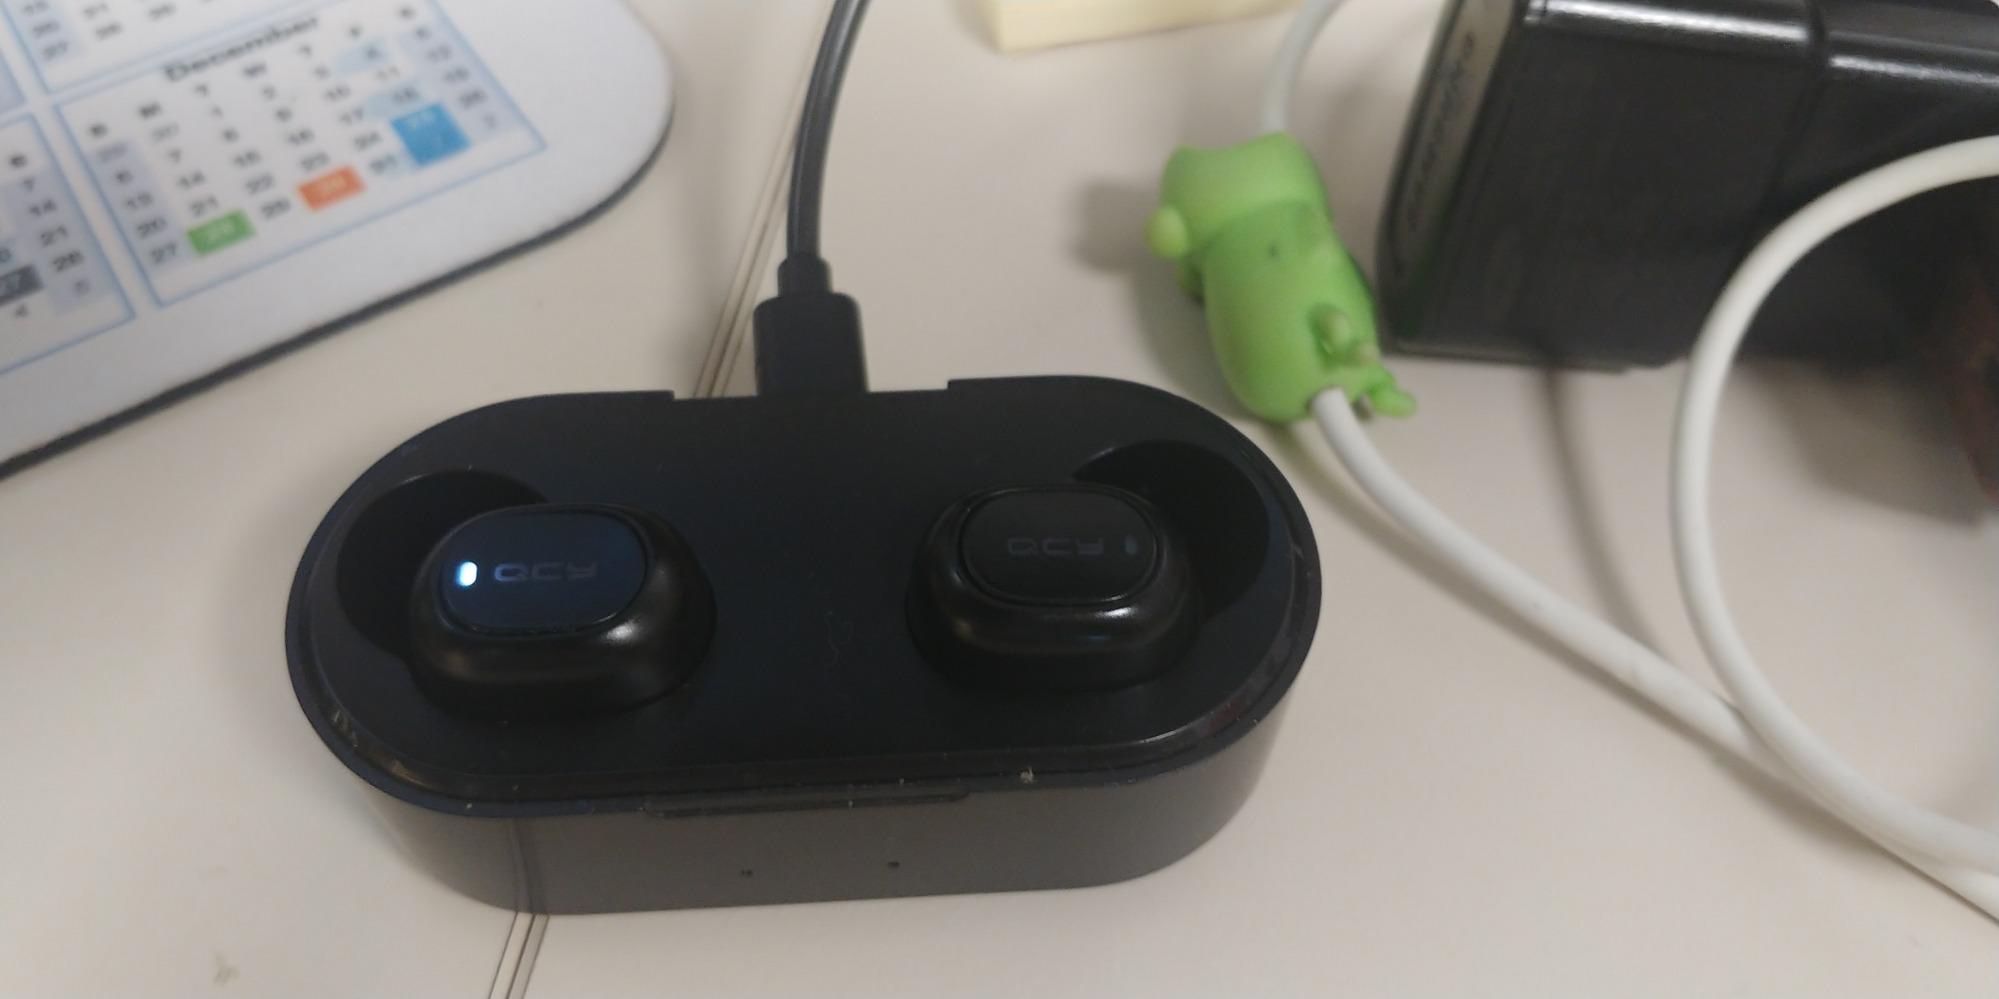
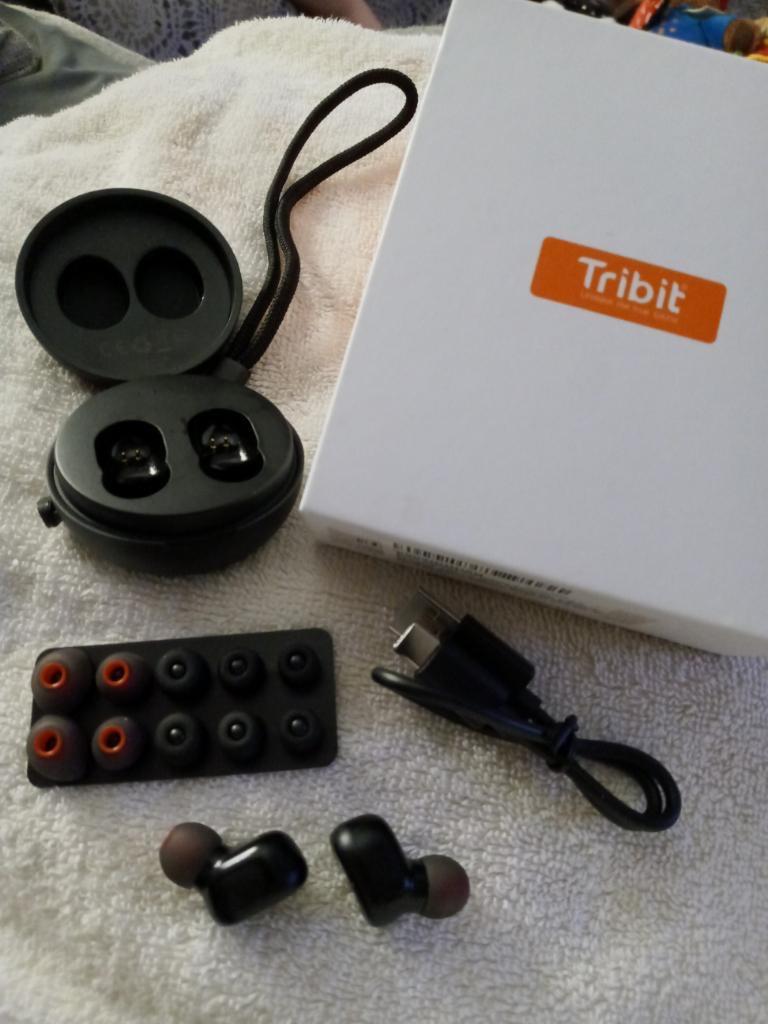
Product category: earbuds
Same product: no